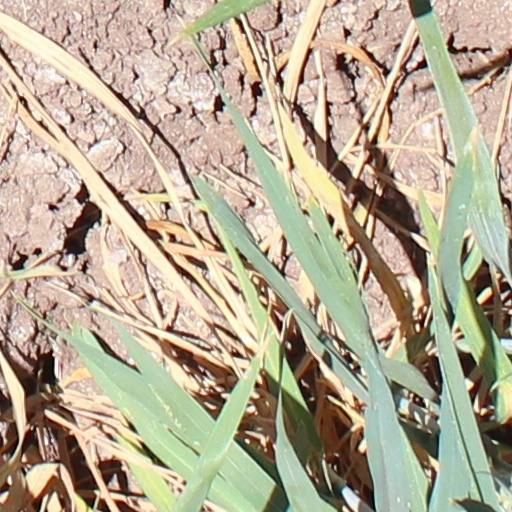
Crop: wheat